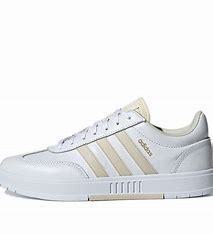
Brand: adidas
Model: neo Adidas NEO Gradas